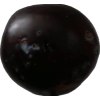
Label: plum